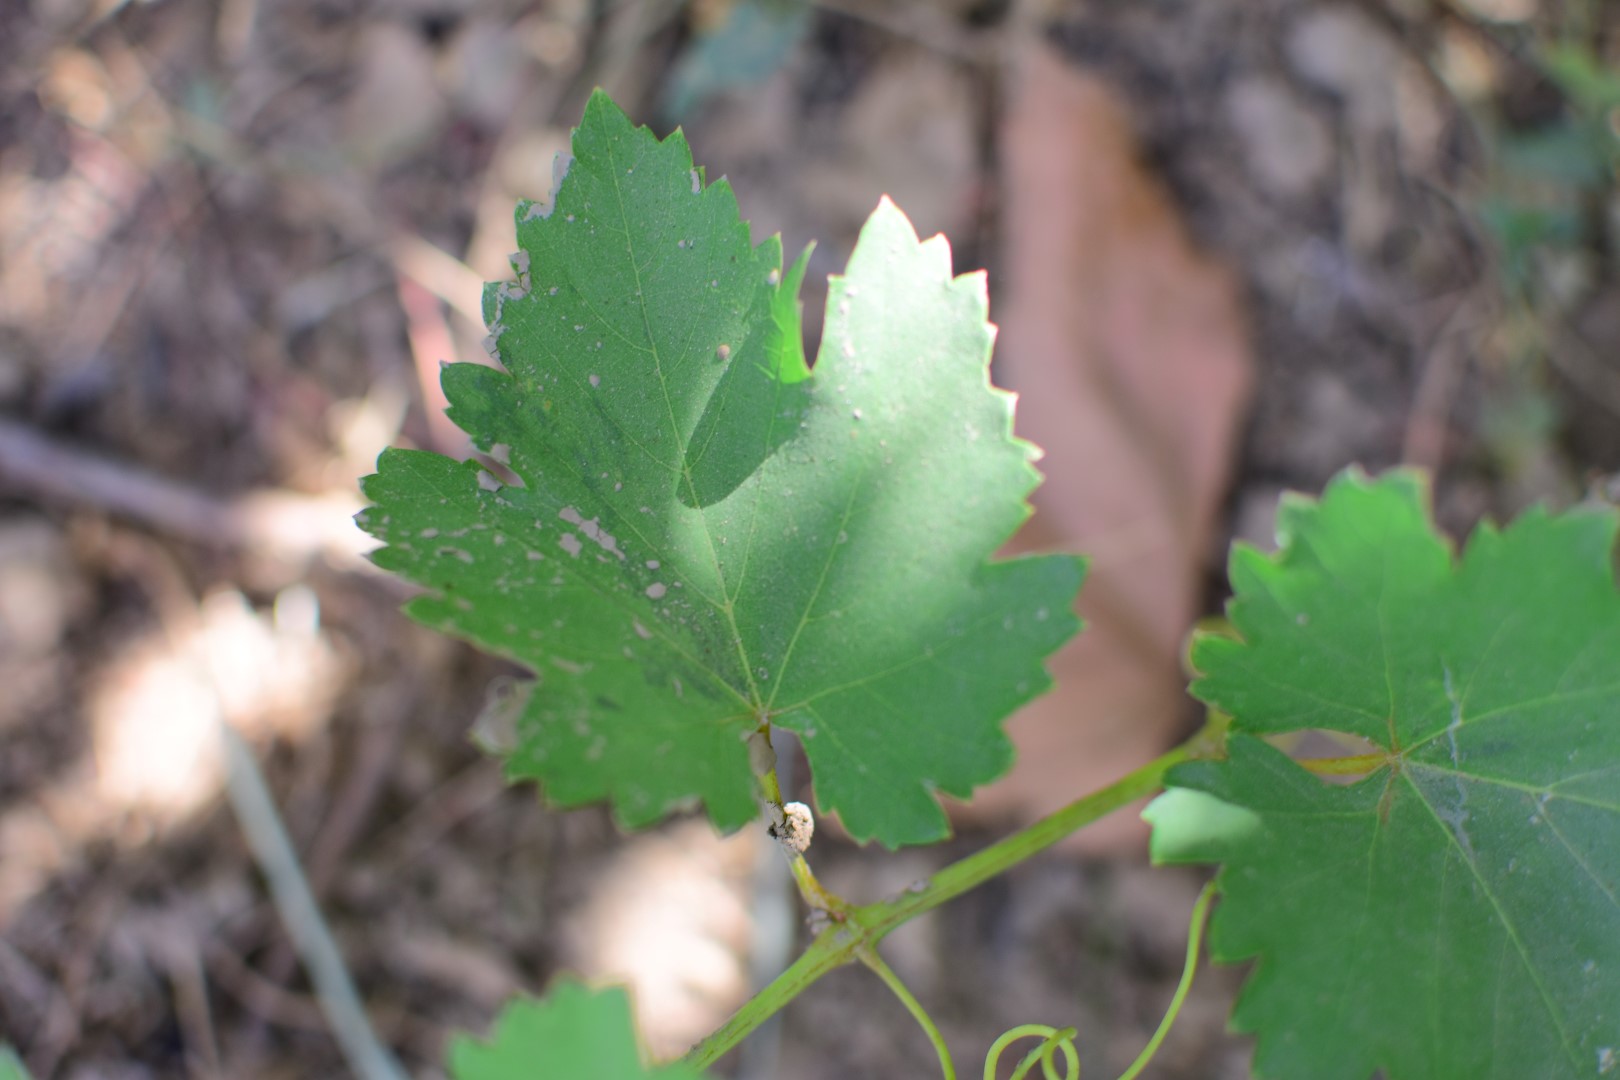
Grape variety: Frinsi